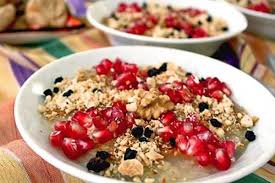
Yemek: asure